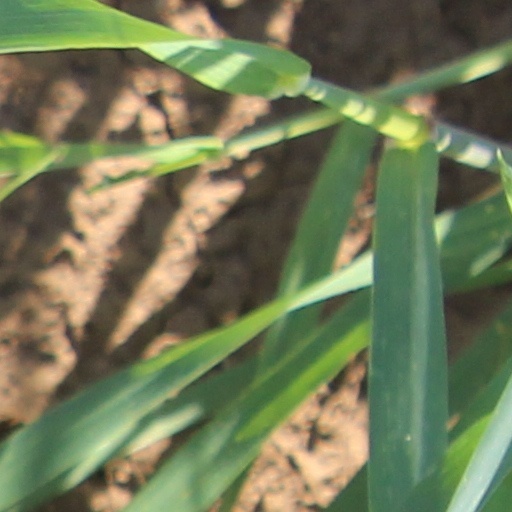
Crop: wheat